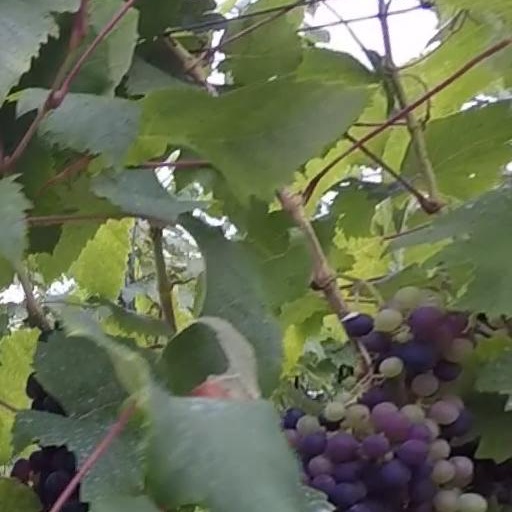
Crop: grape